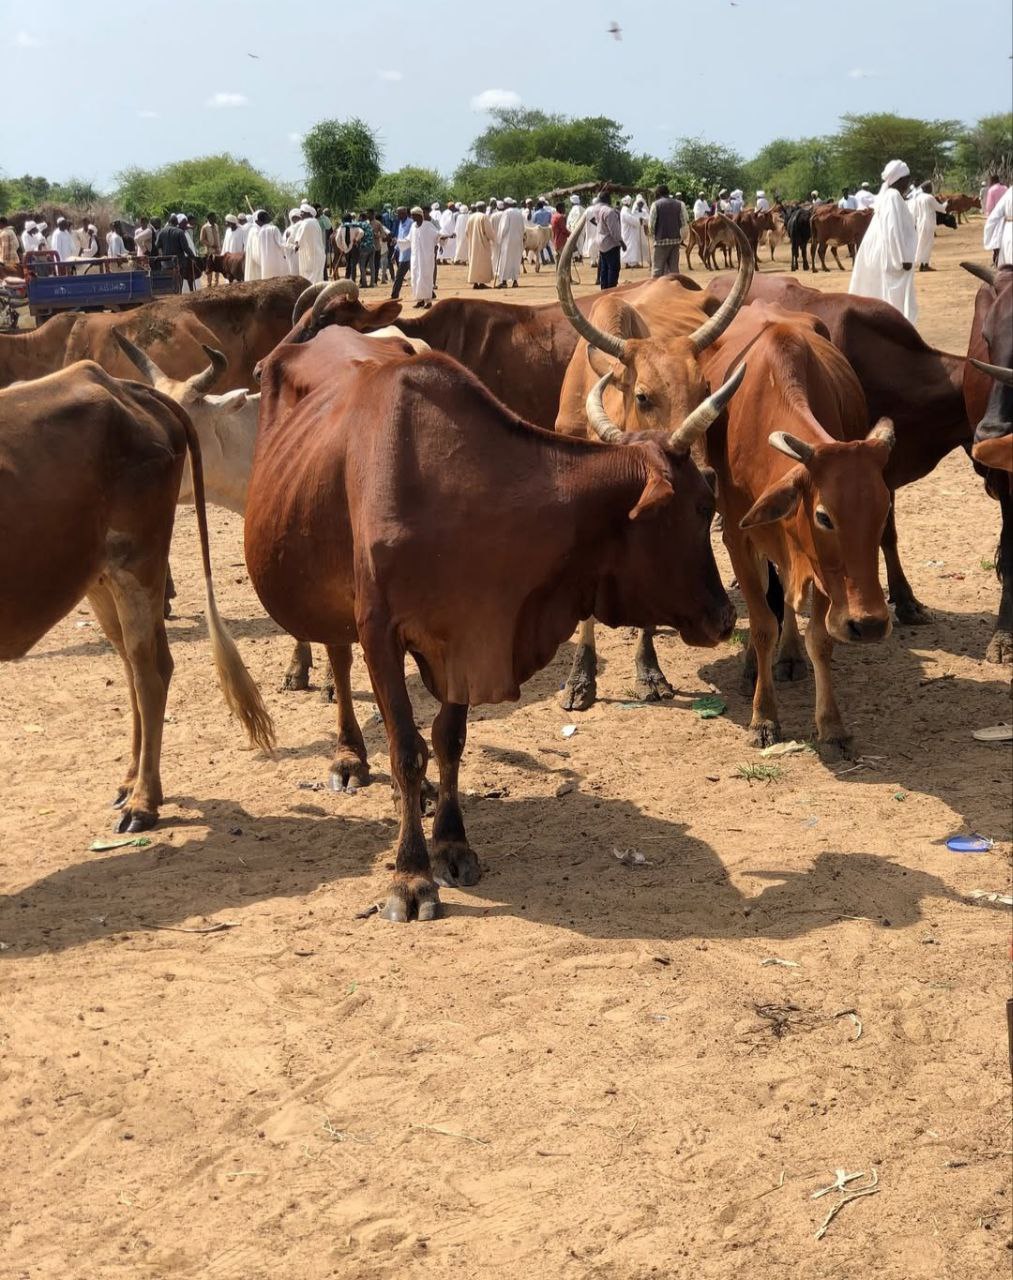
الوصف بالفصحى: مشهد من سوق تقليدي لبيع الماشية في السودان، حيث تظهر الأبقار ذات القرون الطويلة وتجمع للتجار والمواطنين بالزي التقليدي
الوصف بالعامية السودانية: سوق مال كبير، فيهو بقر بقرونها الطويلة والناس مجتمعين عشان البيع والشراء
التصنيف: Agriculture & Livestock